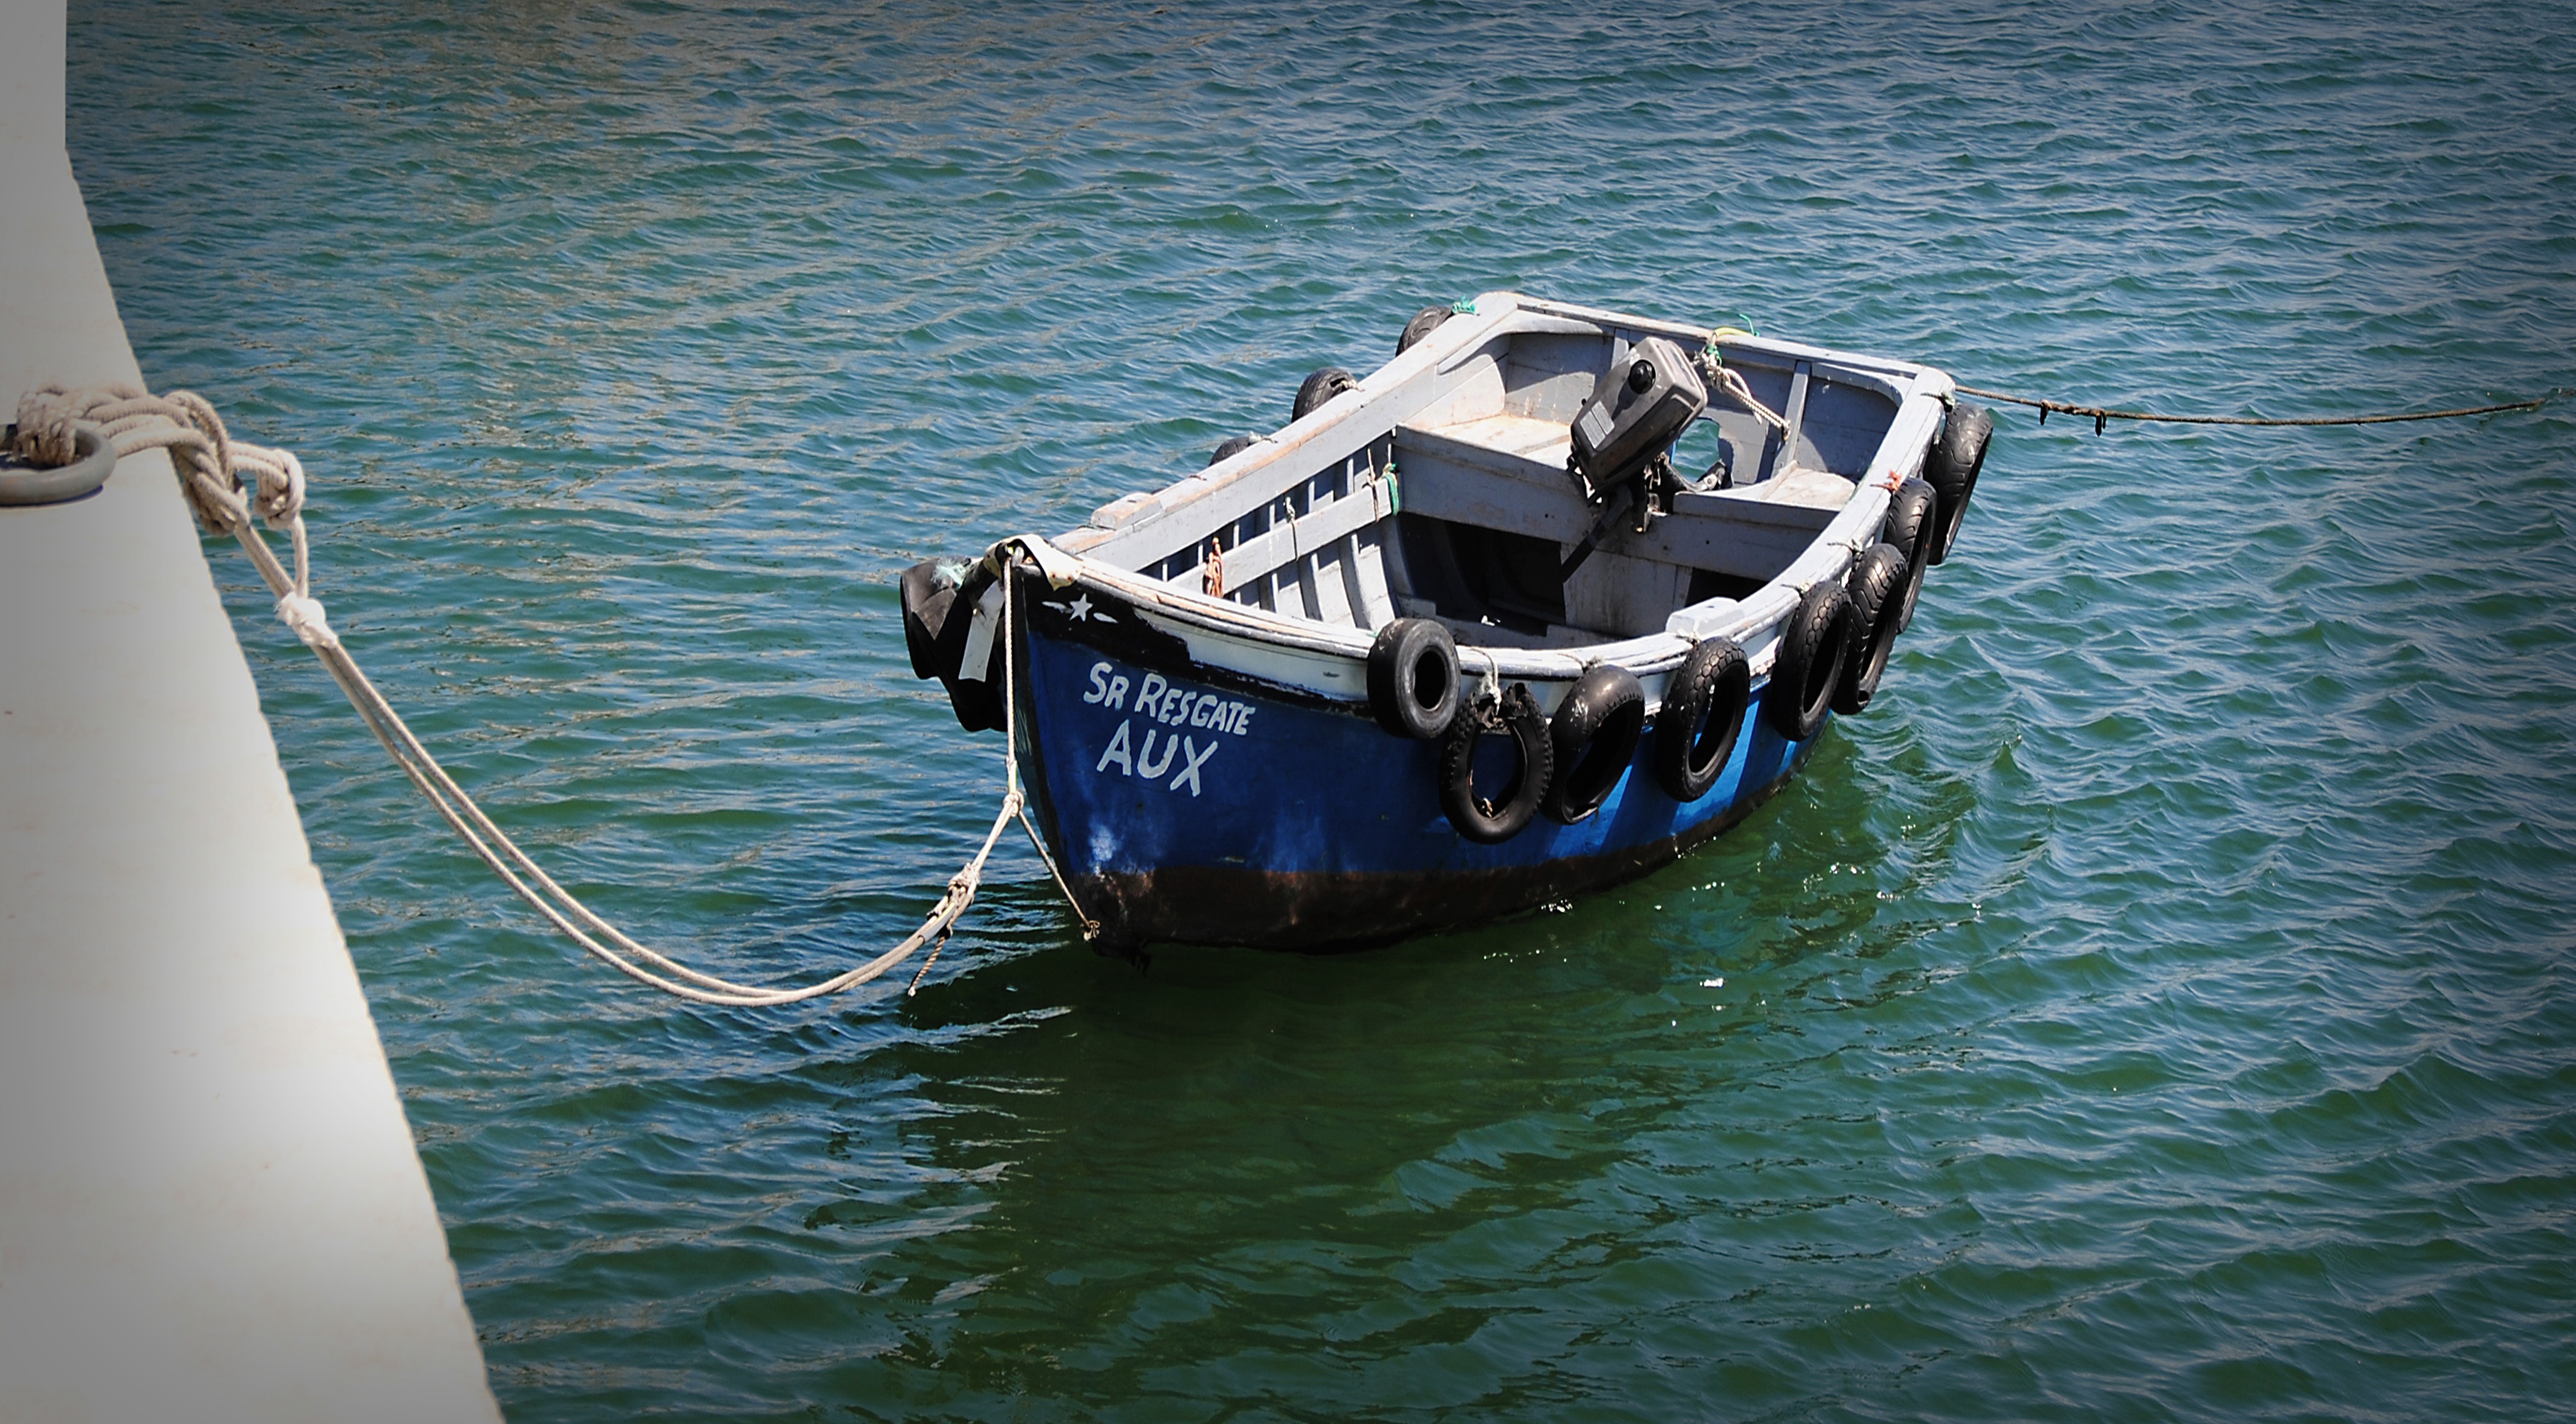
sea, water, dew, rope, wood, boat, wave, atmosphere, ship, boot, mediterranean, vehicle, blue, port, sailboat, rowing boat, anchor, watercraft, mood, knot, pur, watercraft rowing